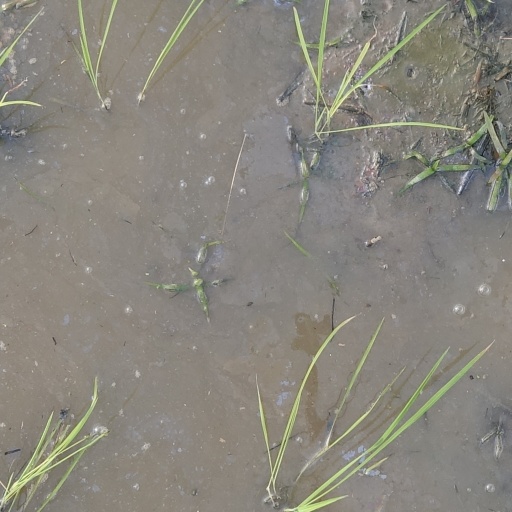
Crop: rice